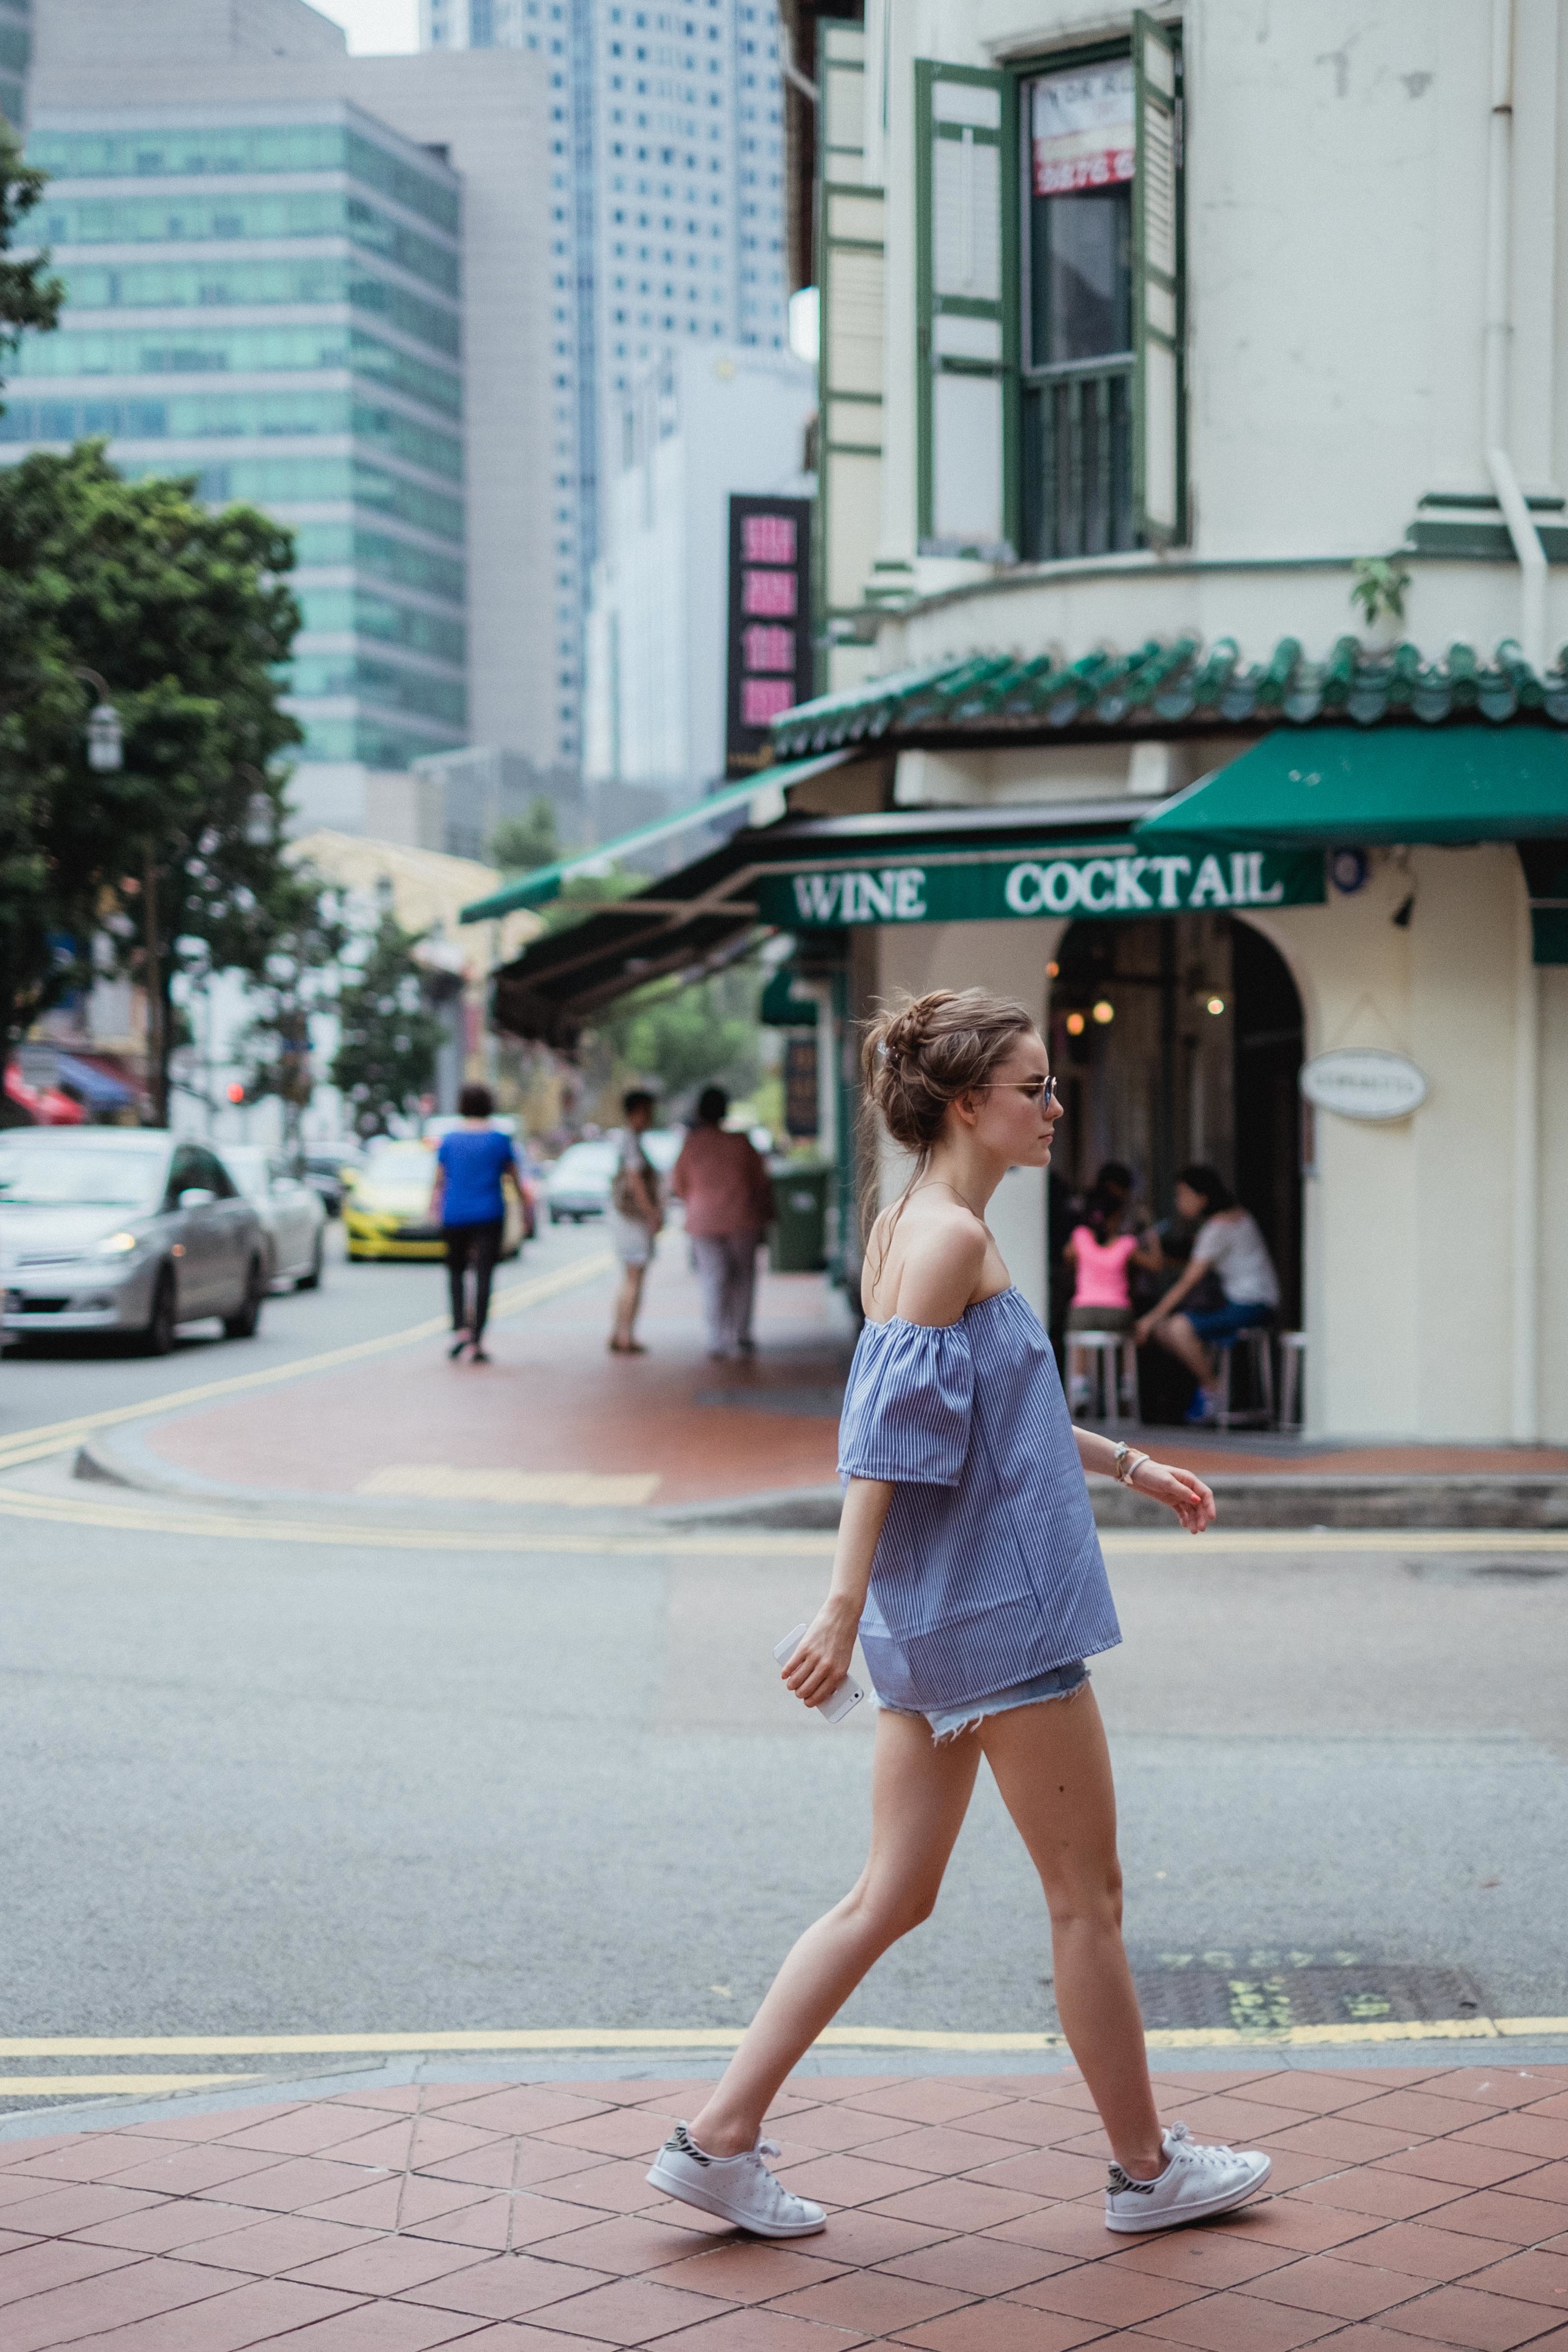
pedestrian, road, street, vacation, travel, color, infrastructure, snapshot, day